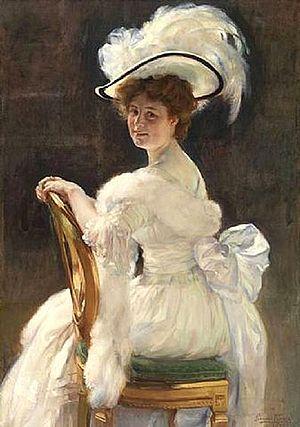
Mlle Germaine Le Blon Huile sur toile, 147 x 100 cm Collection privée
Herman Jean Joseph Richir, est un peintre académique belge de scènes allégoriques et mythologiques, de nus et de portraits.